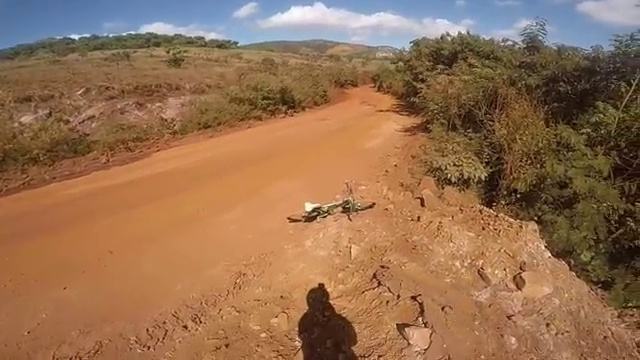
Fire: no
Smoke: no